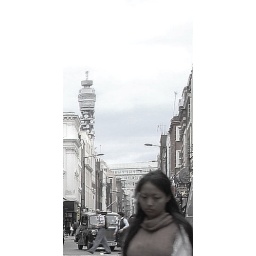
A girl missing home in China Town